Dampier, Western Australia

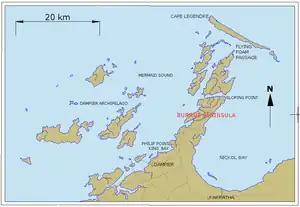
Map of Dampier, Western Australia and surrounding area.

Dampier is a major industrial port in the Pilbara region in the northwest of Western Australia. It is located near the city of Karratha and Port Walcott.